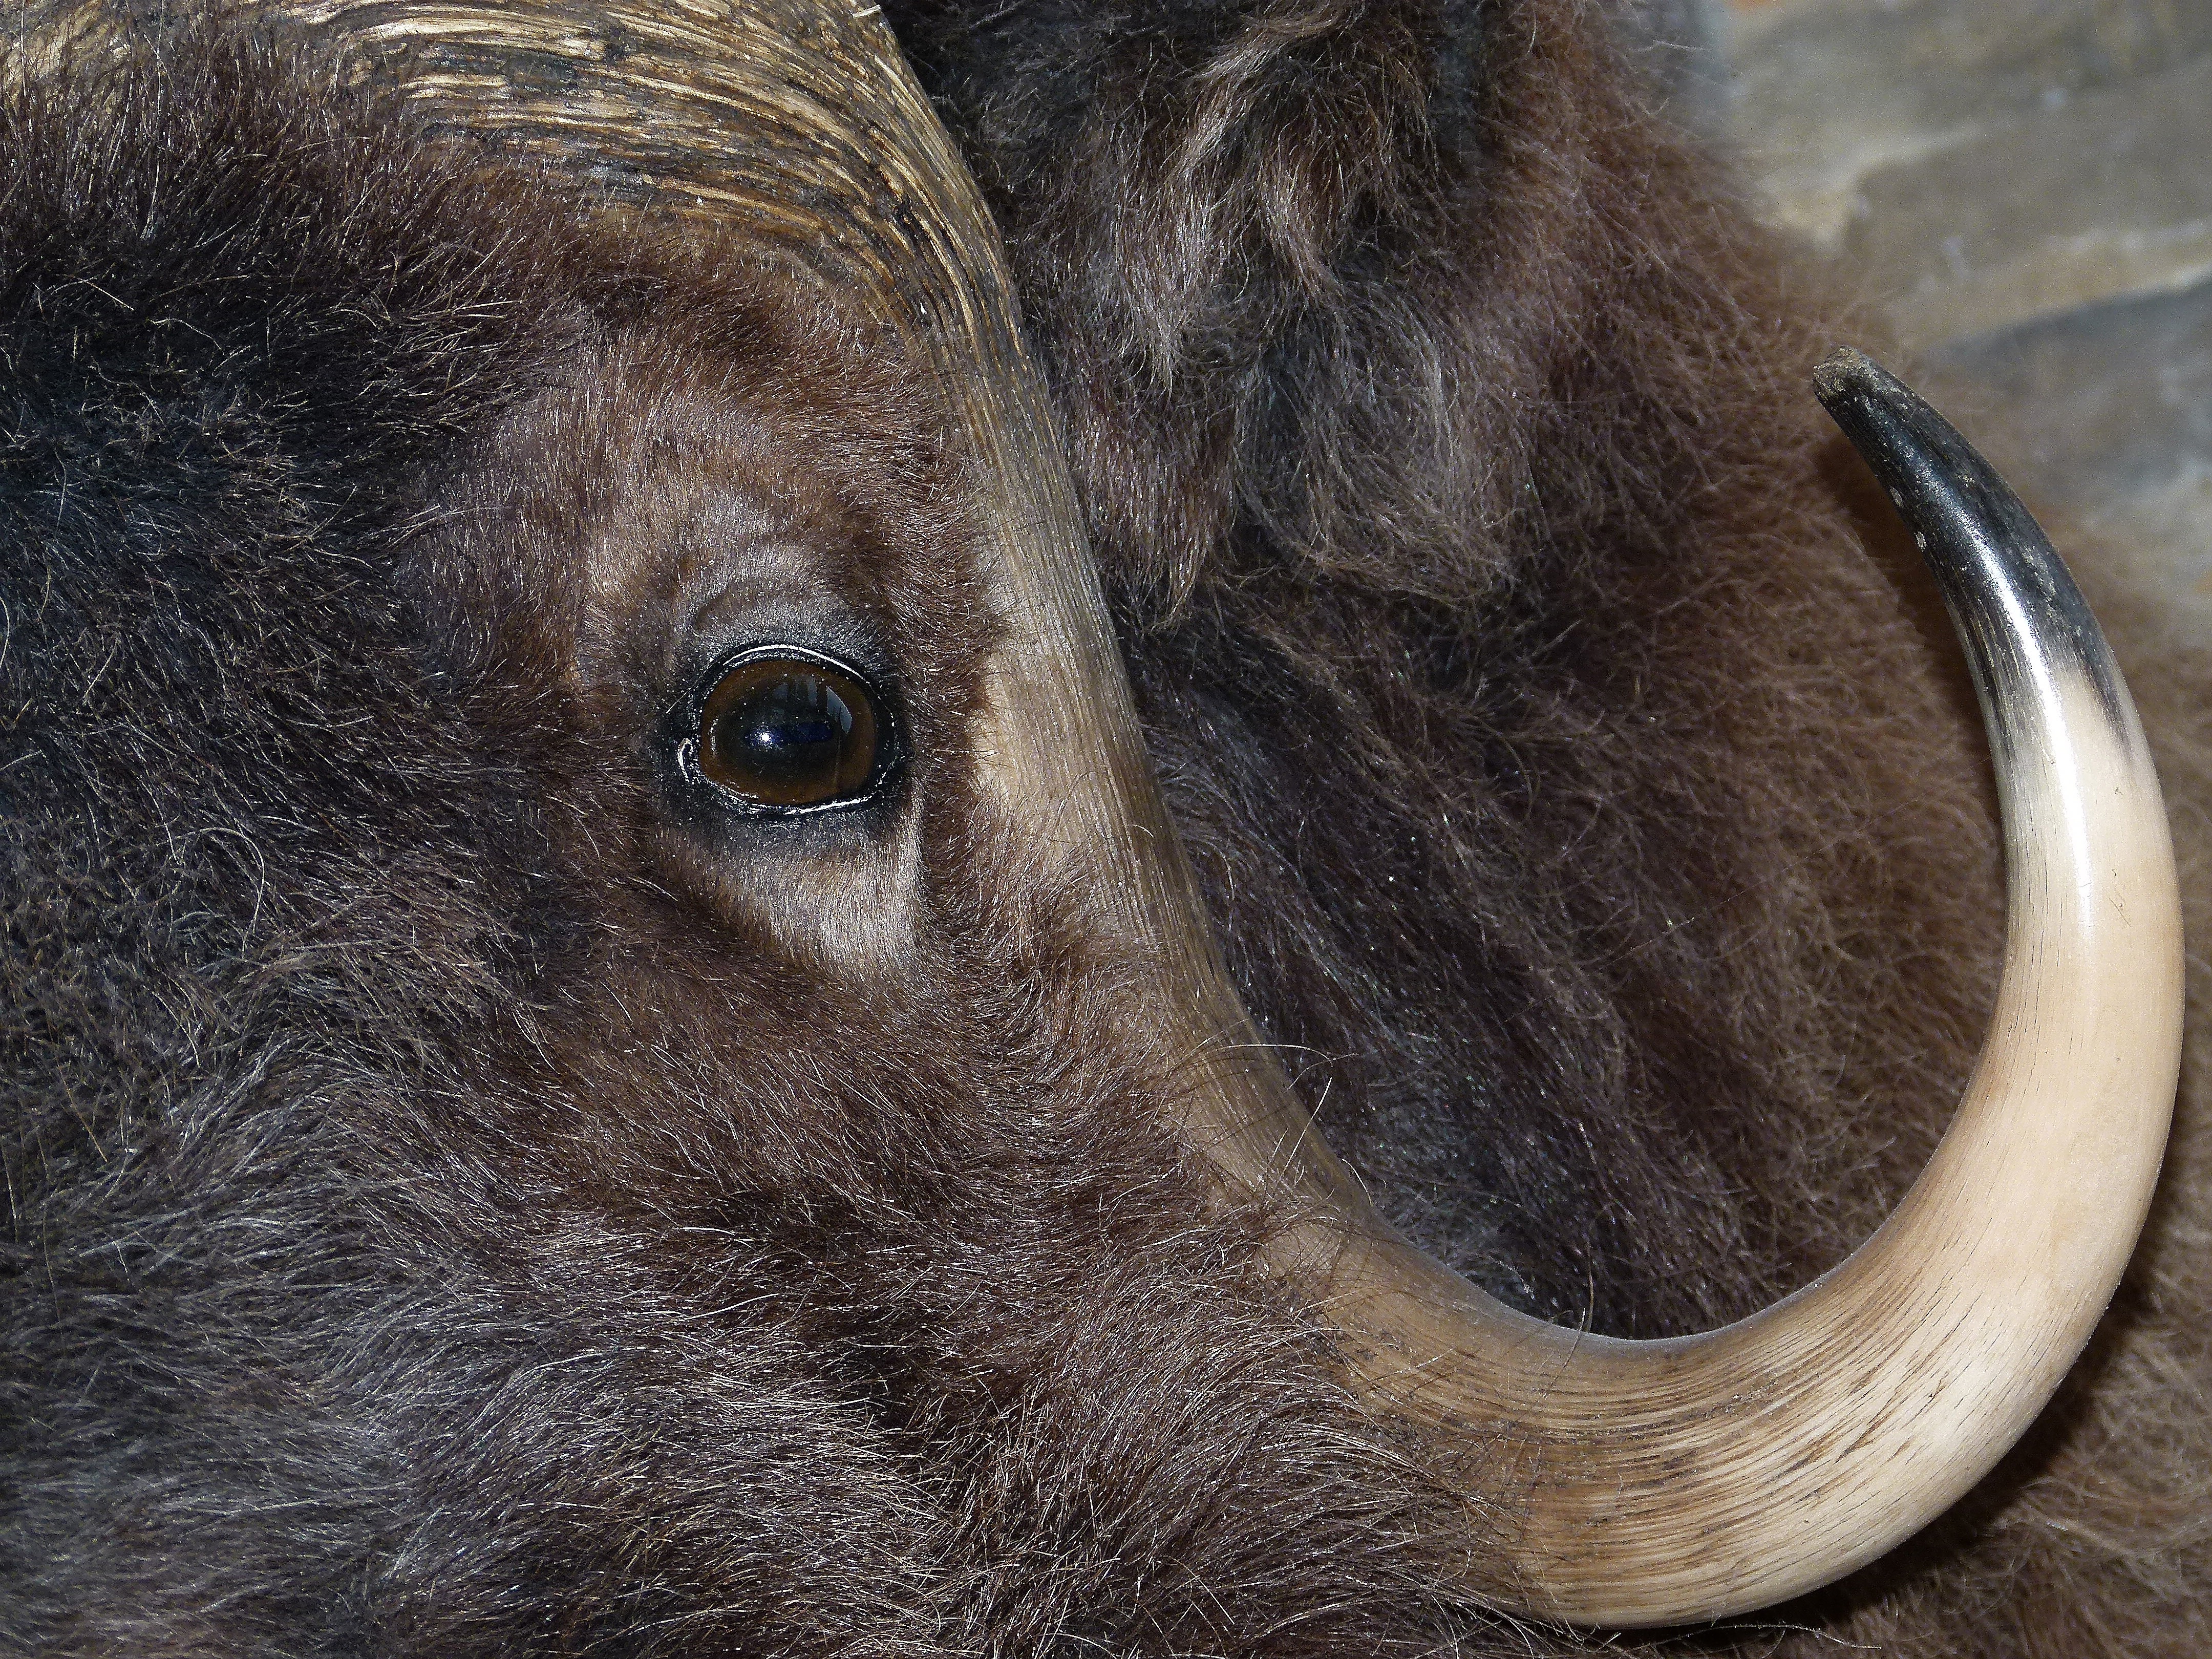
nature, animal, wall, wildlife, zoo, horn, macro, mammal, fauna, close up, snout, eye, head, mount, stuffed, bison, trophy, taxidermy, mounted, close up view, cattle like mammal